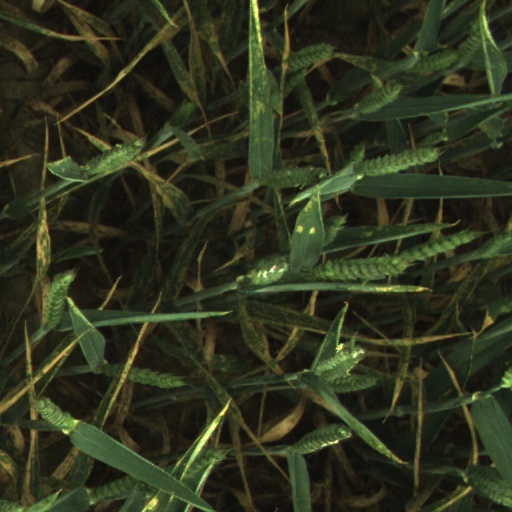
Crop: wheat